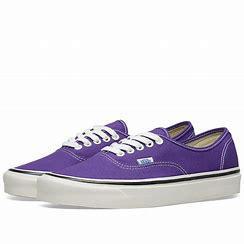
Brand: Vans
Model: Authentic 44 DX